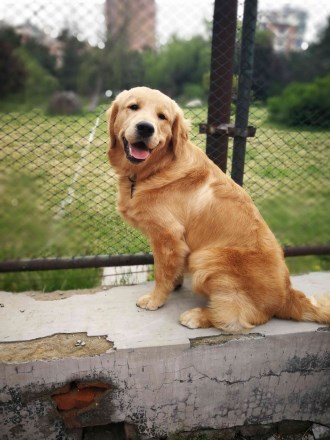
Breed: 5355-n000126-golden_retriever